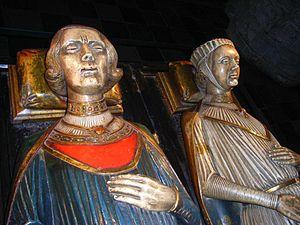
Gérard III de Gueldre, né vers 1185, mort le 22 octobre 1229, fut comte de Gueldre et de Zutphen de 1207 à 1229. Il était fils d'Otton Iᵉʳ, comte de Gueldre et de Zutphen, et de Richardis de Wittelsbach.